2023 Serbian parliamentary election

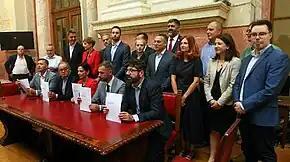
Opposition parties organising the Serbia Against Violence protests (representatives pictured) formed a joint coalition in October 2023

The Belgrade school shooting and a mass murder near Mladenovac and Smederevo occurred in May 2023. The government responded by adopting measures such as stricter regulations on gun ownership and hiring 1,200 police officers to schools. The response was also criticised, particularly due to the statement of Branko Ružić, the minister of education, who said that "a cancerous, pernicious influence of the Internet, video games, and so-called Western values, is evident" ("evidentan je kancerogen, poguban uticaj interneta video igrica, takozvanih zapadnih vrednosti") in the shooting, and Brnabić, who said that the "system did not fail" ("sistem nije zakazao") when responding to the claims that the government could have stopped the shootings.